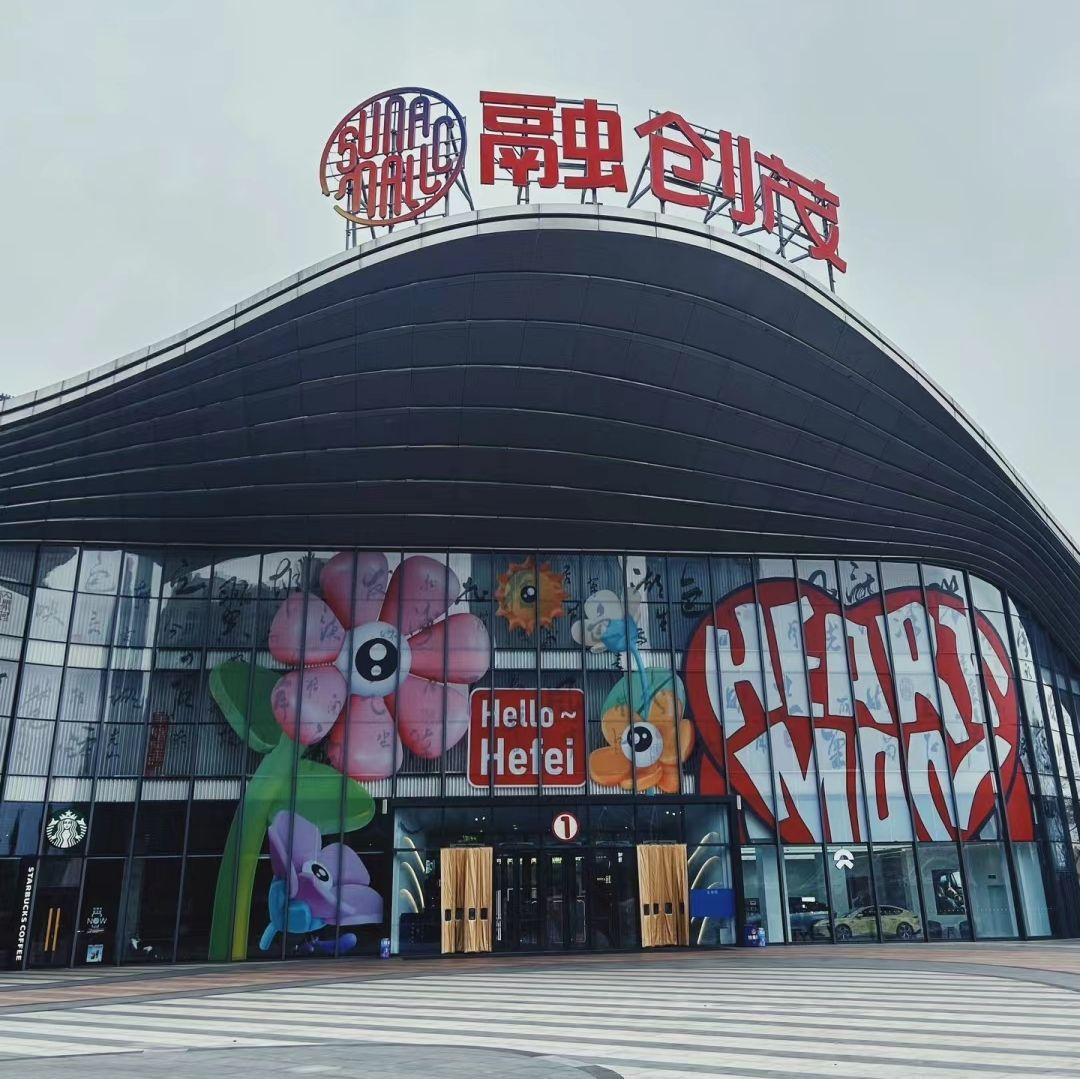
地标名称：融创茂
所在城市：合肥市·包河区